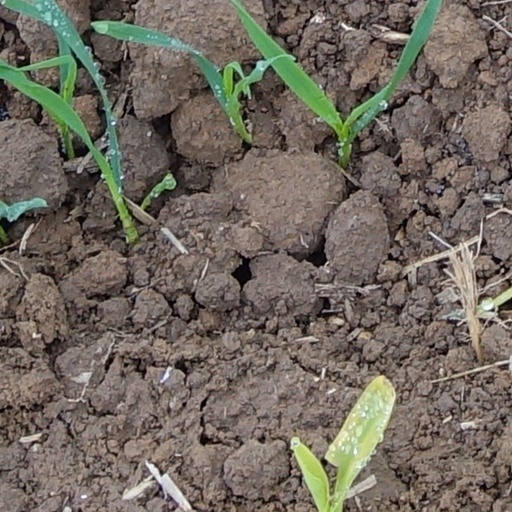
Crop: wheat